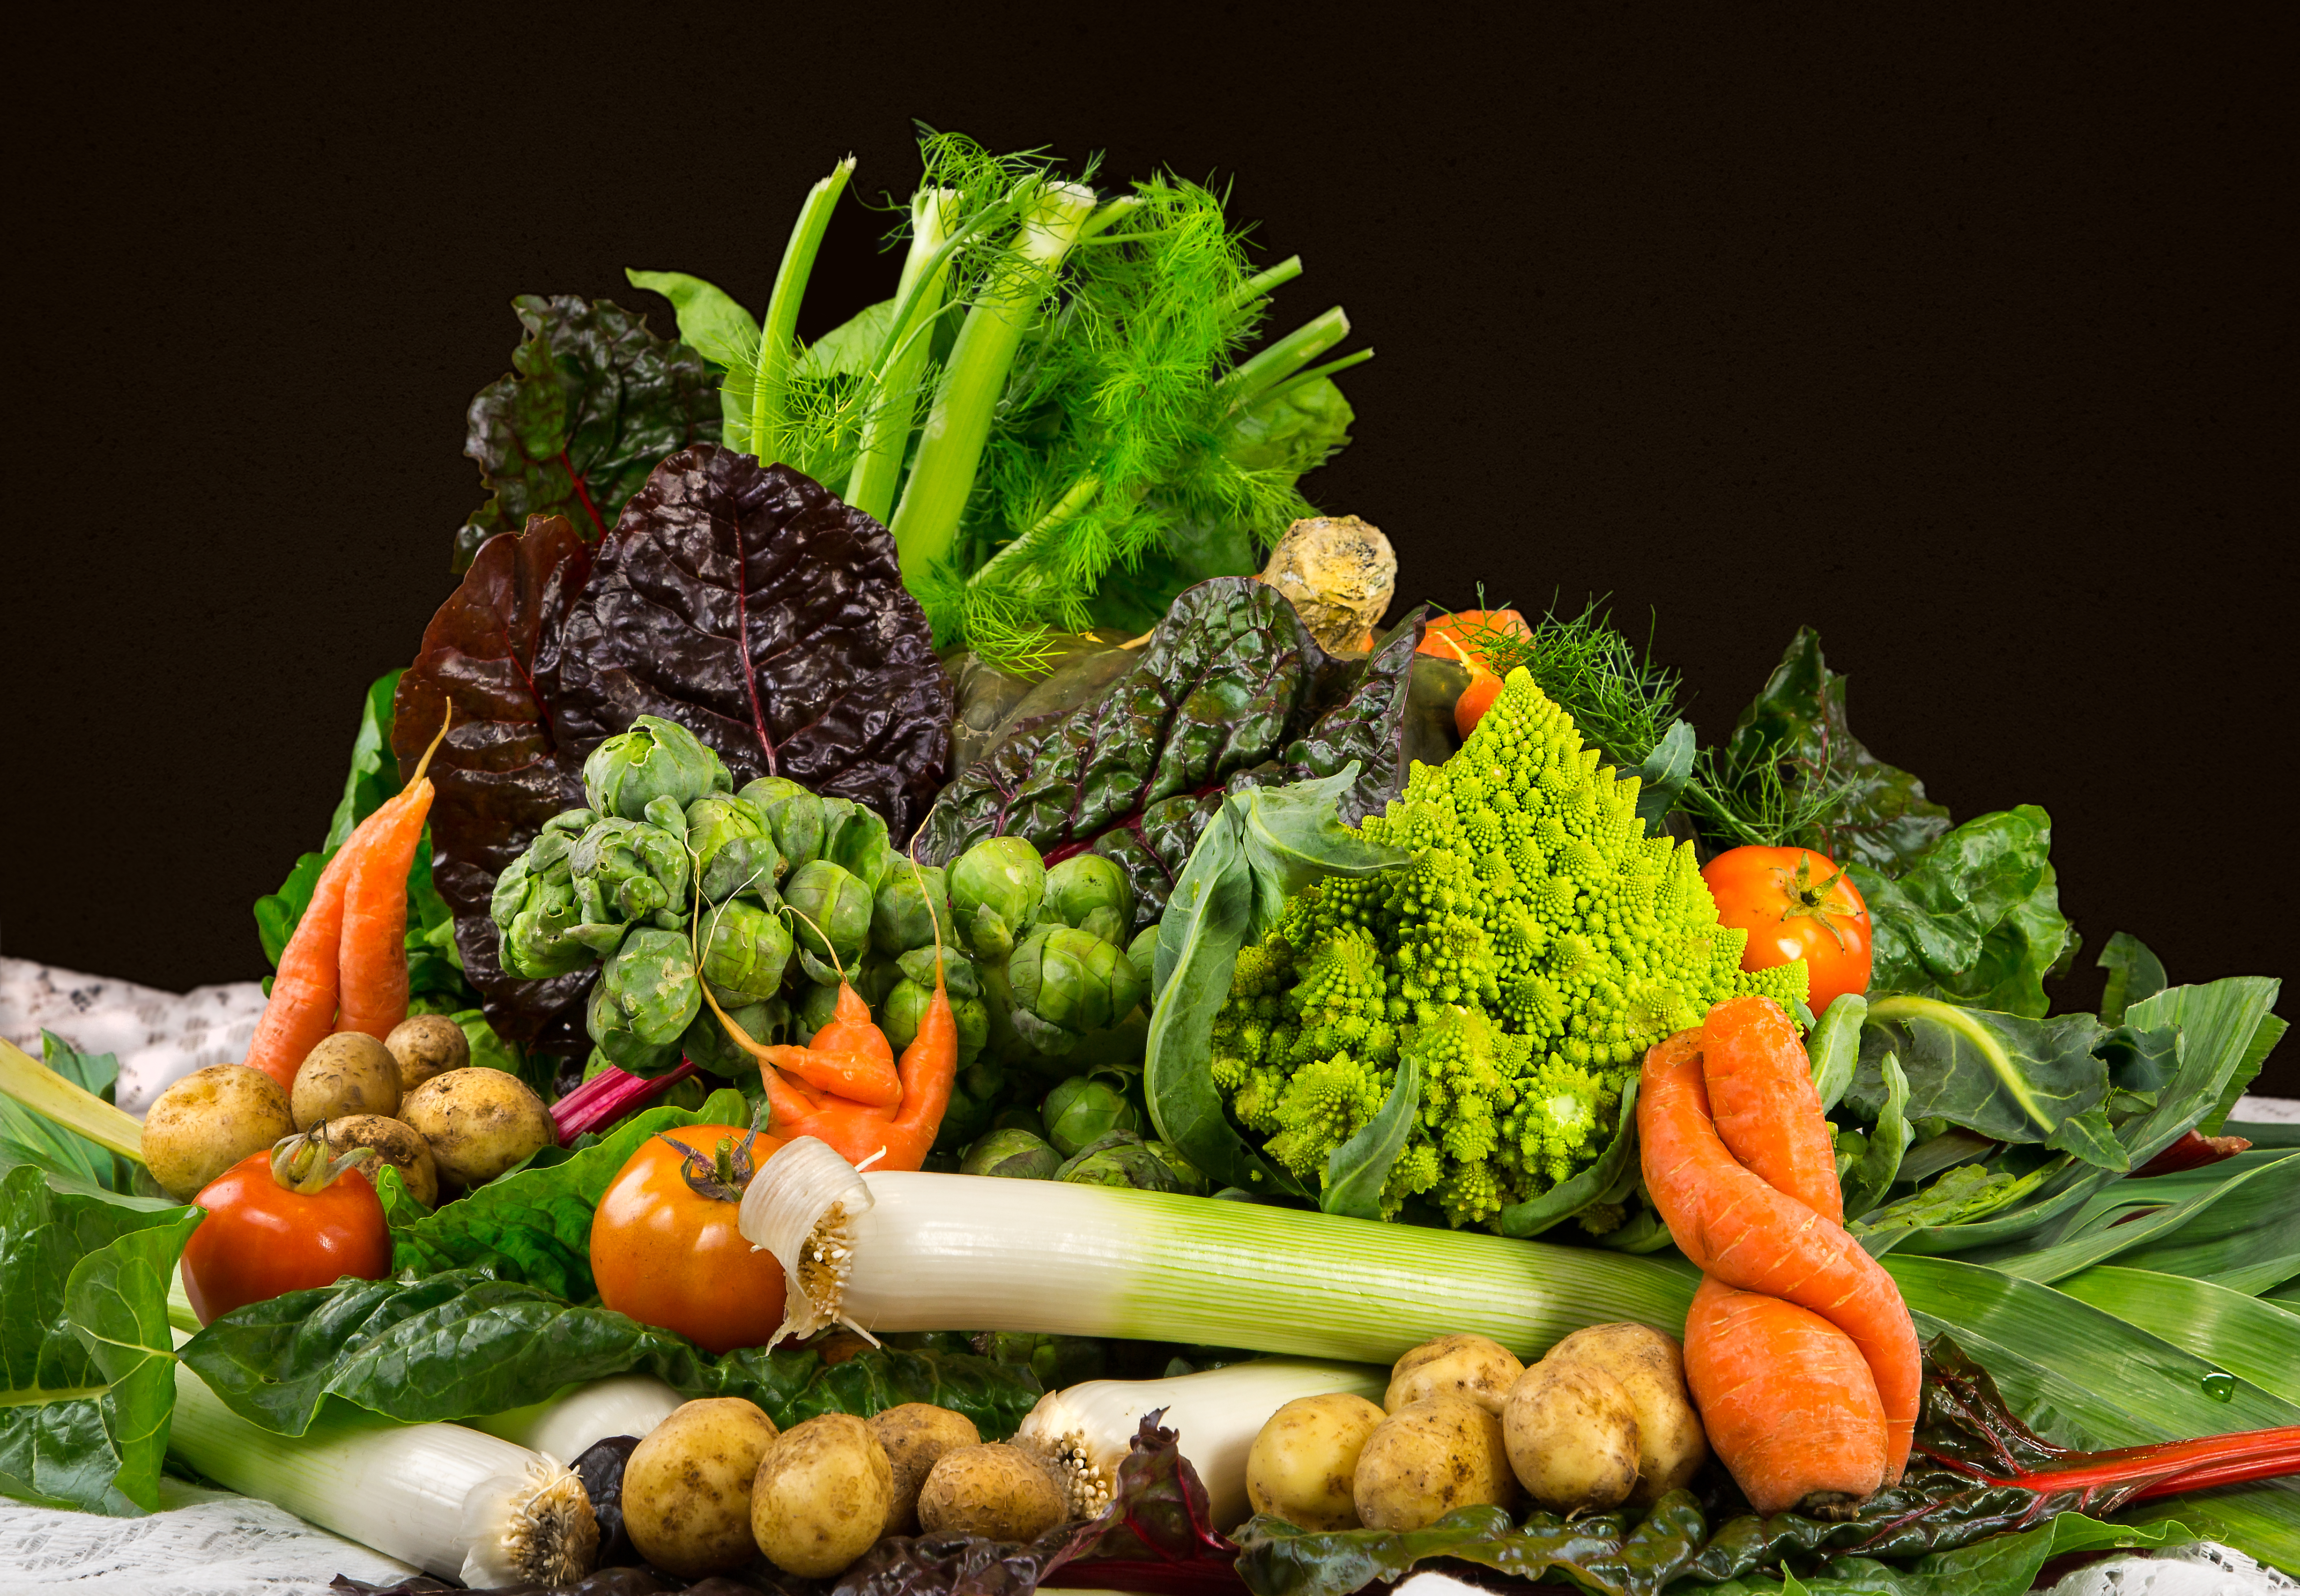
winter, home, dish, food, produce, vegetable, agriculture, garden, carrot, broccoli, squash, life, brussel, stilllife, vegetables, swiss, tomatoes, spinach, still, leek, celery, challengeyouwinner, cyunanimous, potatoes, wintersquash, cornucopia, csa, chard, romanesco, sprouts, brusselsprouts, swisschard, mintoislandgrowers, leaf vegetable